Vz. 33

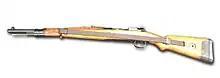
Gewehr 33/40

Production of a modified version continued under the manufacturing codes "945" in 1940 and the letters "dot" in 1941 and 1942 during the German occupation of Czechoslovakia for the "Wehrmacht" (German armed forces) especially for use in the "Gebirgsjäger" (German mountain troops). Although this rifle is one of the shortest of the German-used Mausers, it was designated "Gewehr", meaning rifle.